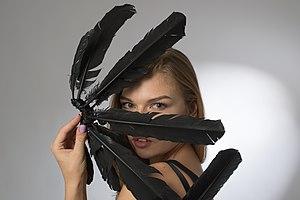
La plume, élément caractéristique de la classe des oiseaux, est une production tégumentaire complexe constituée de β-kératine. Comme les poils, les écailles, les ongles, les griffes ou les sabots, les plumes sont des phanères.